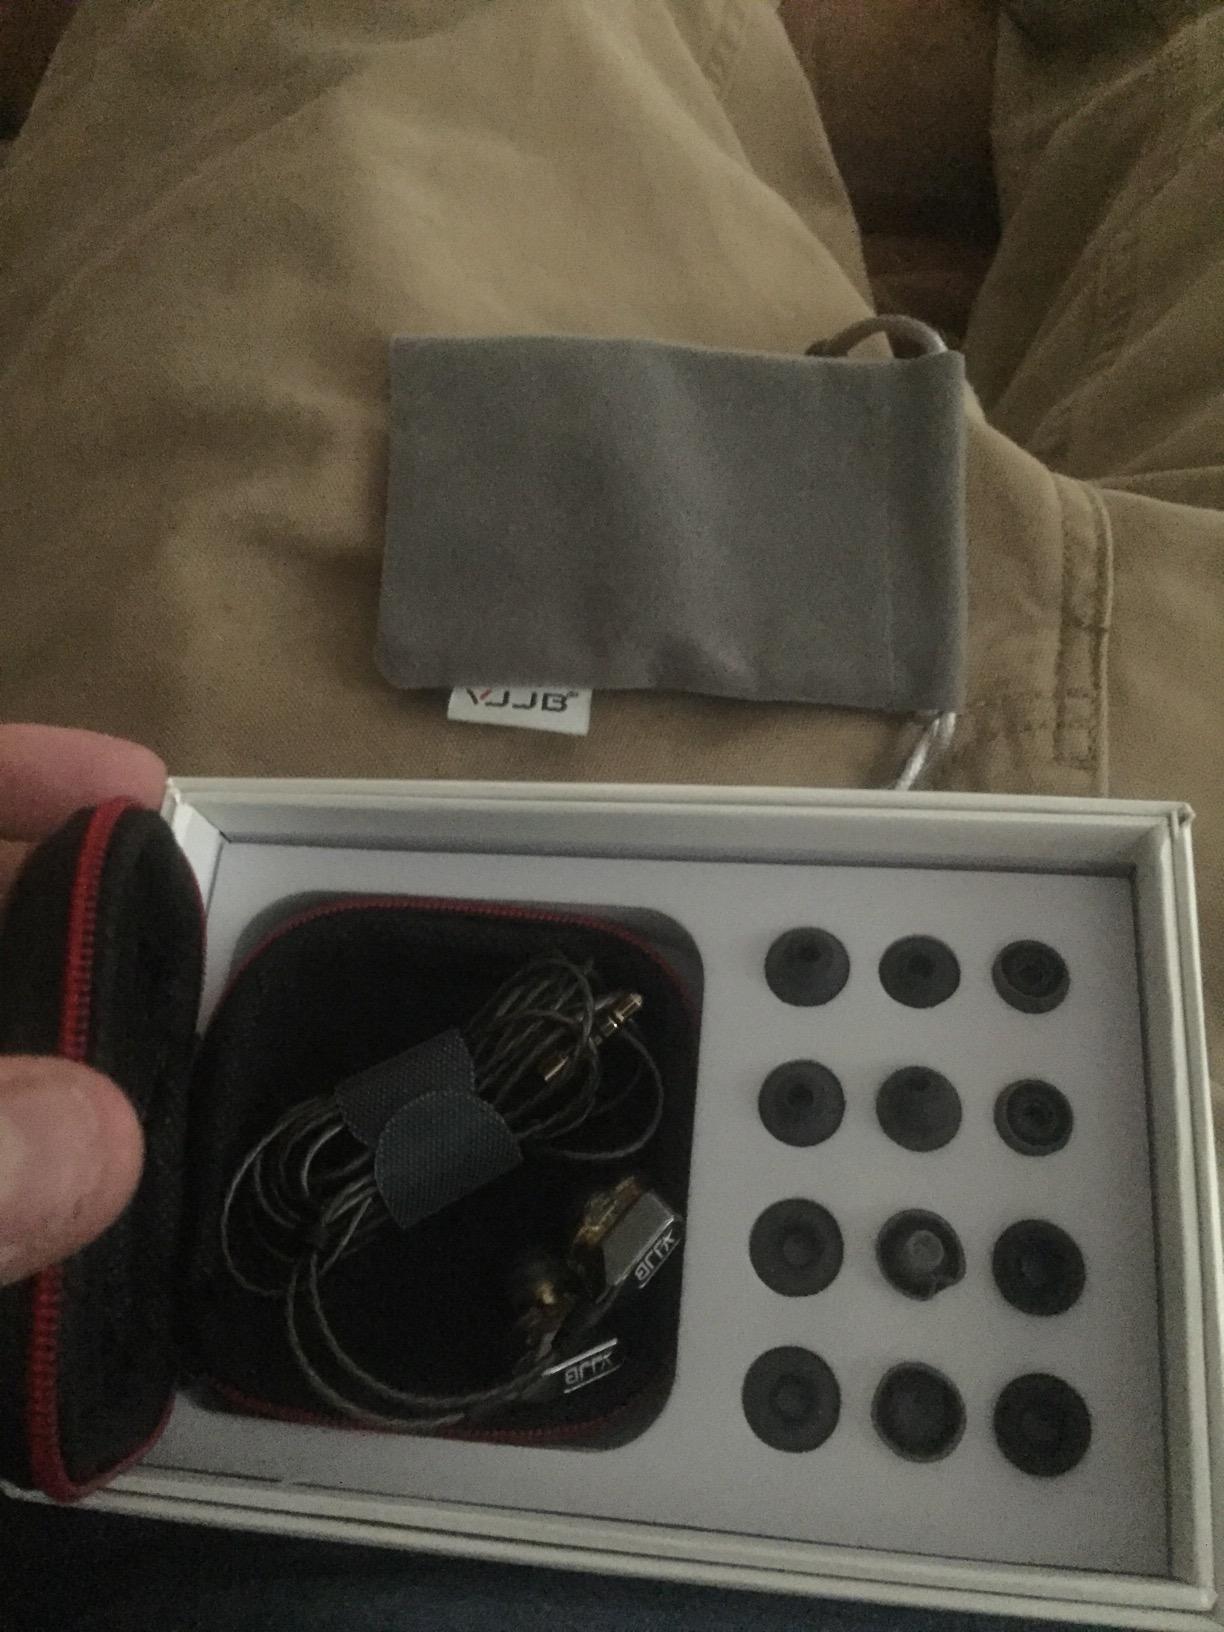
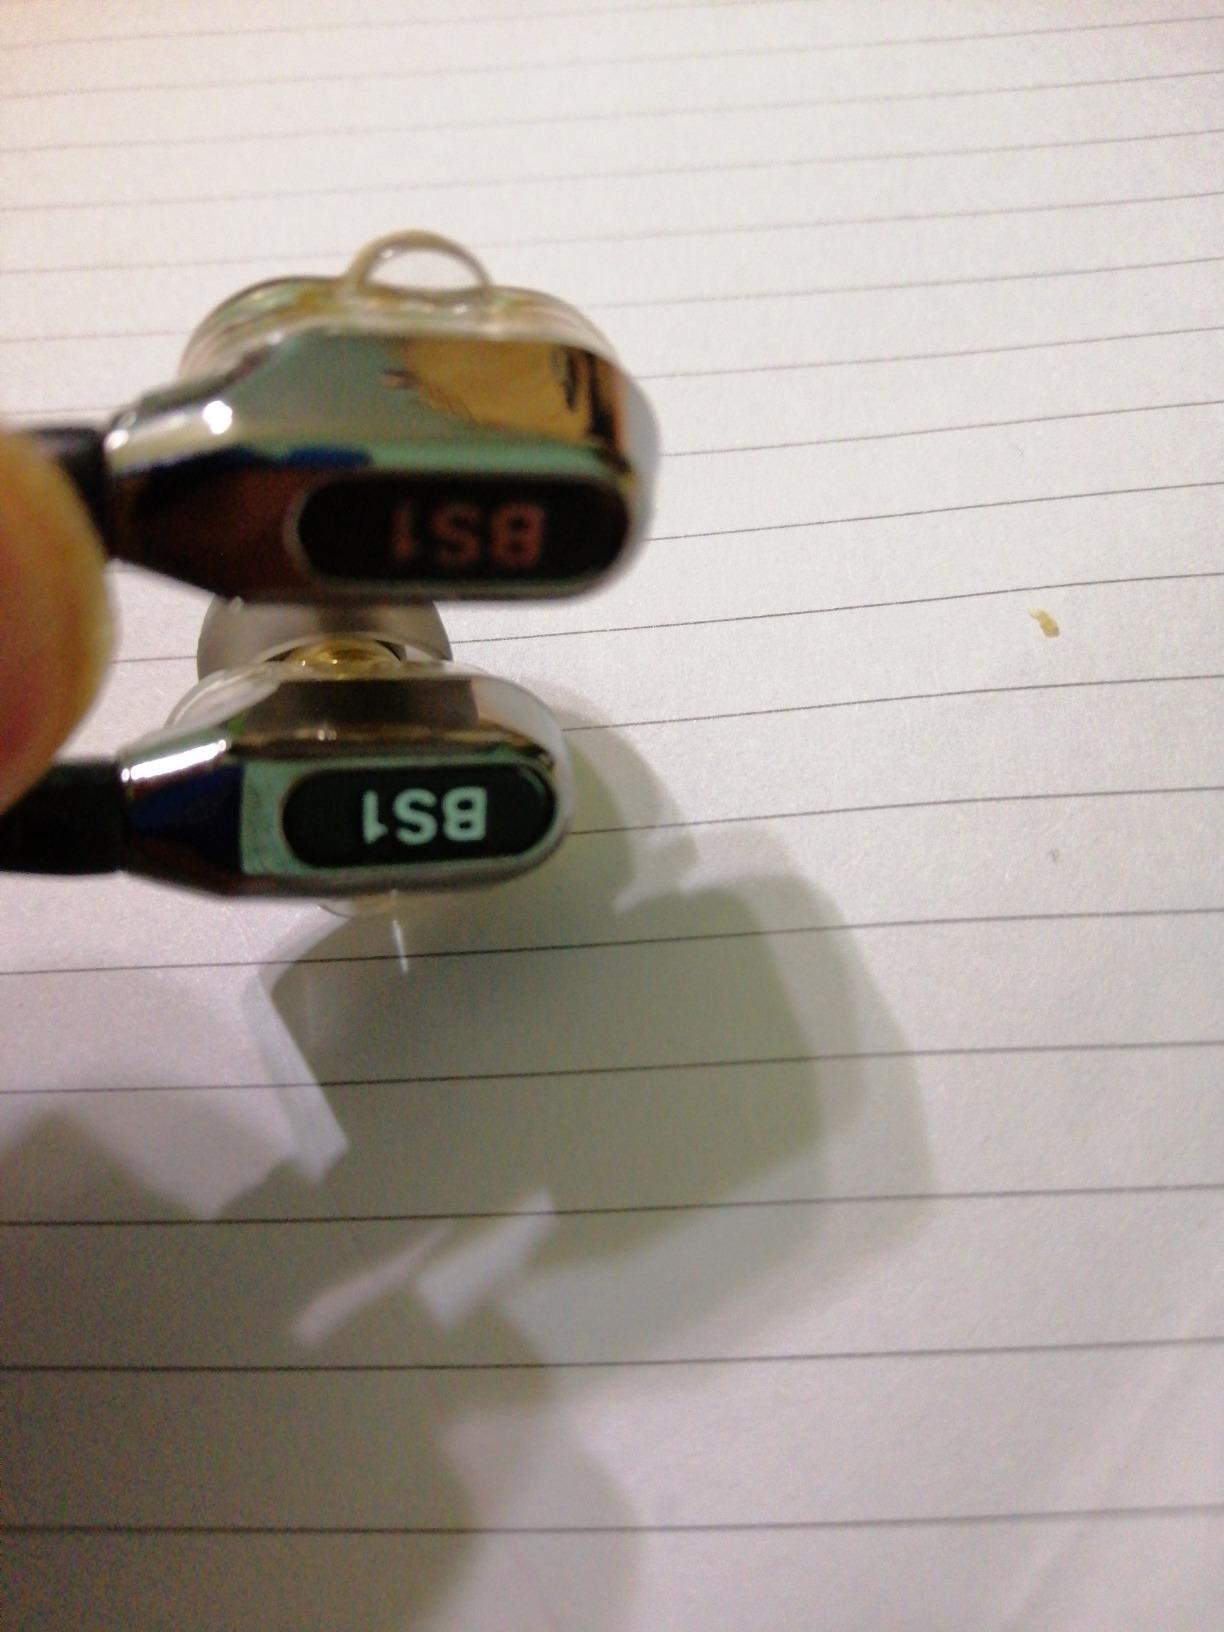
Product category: headphones
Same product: yes